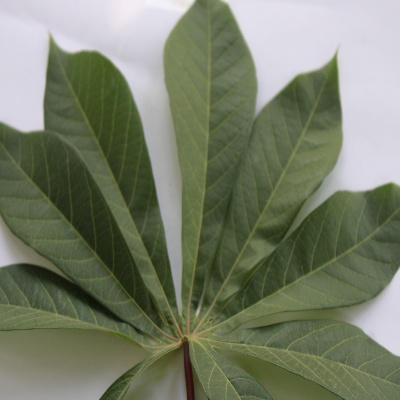
Crop: Cassava
Condition: healthy